Thereza Dillwyn Llewelyn

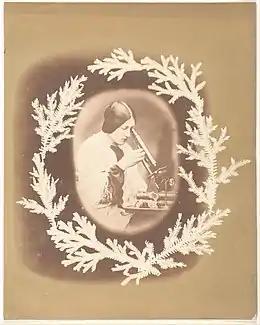
Thereza Dillwyn Llewelyn using a microscope, taken by her father, John Dillwyn Llewelyn.

Llewelyn collaborated with her father in a number of astrophotographic experiments, including the production of some of the earliest photographs of the moon in the mid-1850s. She later recalled how "as moonlight requires much longer exposure, it was my business to keep the telescope moving steadily as there was no clockwork action." They also developed a means to photograph snow crystals.